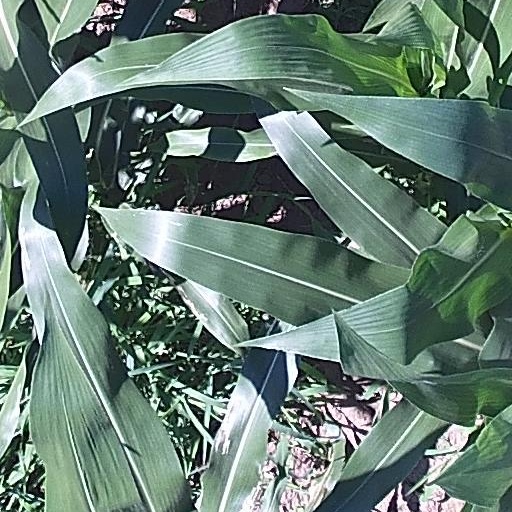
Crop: maize; corn